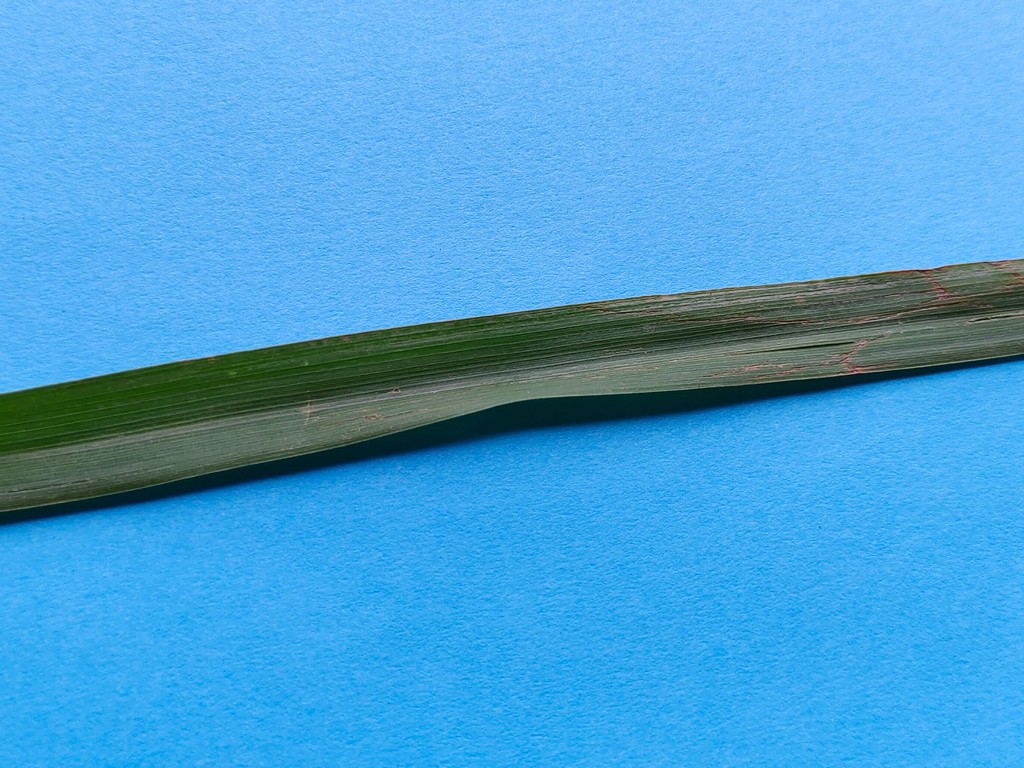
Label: Unhealthy